Four Seas

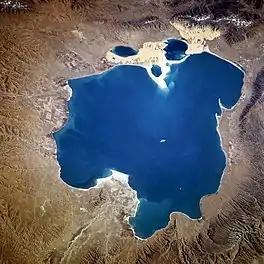
Qinghai Lake, the West Sea

The original Four Seas were a metaphor for the borders of pre-Han dynasty China. Only two of the Four Seas were tied to real locations, the East Sea with the East China Sea and the South Sea with the South China Sea. During the Han dynasty, wars with the Xiongnu brought them north to Lake Baikal. They recorded that the lake was a "huge sea" (hanhai) and designated it the mythical North Sea. They also encountered Qinghai Lake, which they called the West Sea, and the lakes Lop Nur and Bostang in Xinjiang. The Han dynasty expanded beyond the traditional West Sea and reached Lake Balkhash, the westernmost boundary of the empire and the new West Sea of the dynasty. Expeditions were sent to explore the Persian Gulf, but went no further.